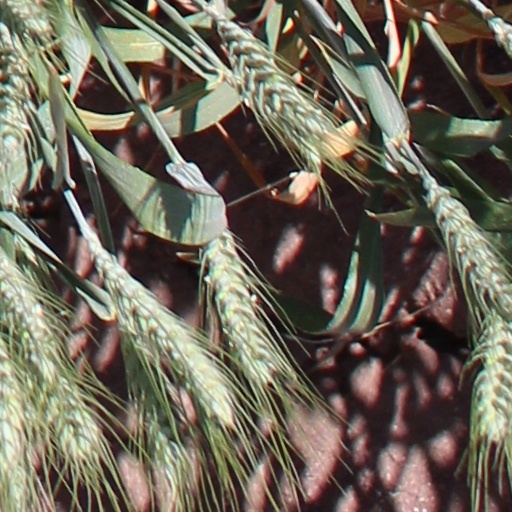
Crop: wheat